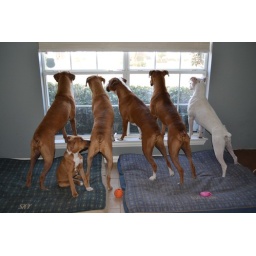
Five Boxer butts in the window plus a little one sitting 3